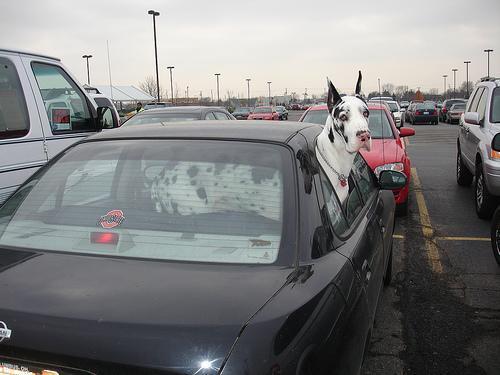
Great_Dane